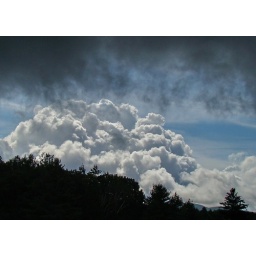
This is a typical sky this summer. Small, fleeting cracks in that cover of black clouds.